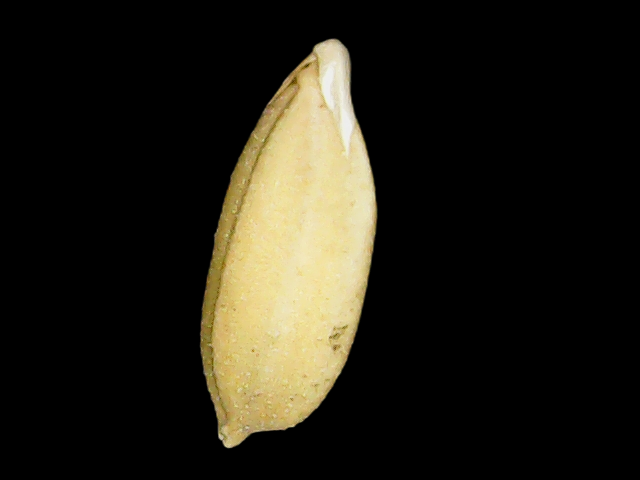
Rice variety: Binadhan08